Easter in Italy

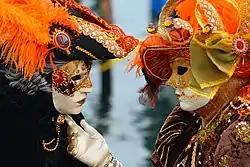
Distinctive Venetian masks at the Carnival of Venice

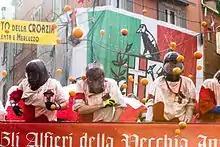
The Battle of the Oranges at the Carnival of Ivrea, in Ivrea

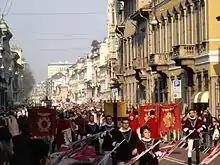
Ambrosian carnival in Milan

Carnival in Italy is a farewell party to eat, drink, and have fun before the limitations and solemnity of Lent. About a month before Ash Wednesday, Italians celebrate over many weekends with parades, masks, and "confetti". The origins of this event may be traced to ancient Greece and Rome, when they worshipped Bacchus and Saturn. Some think they date back to archaic winter-to-spring ceremonies. Despite its pagan origins, the event was so extensively celebrated and the tradition so powerful that it was swiftly altered to fit into Catholic rituals. Carnival in Italy is traditionally celebrated on Fat Tuesday, but the weekend prior features activities as well.